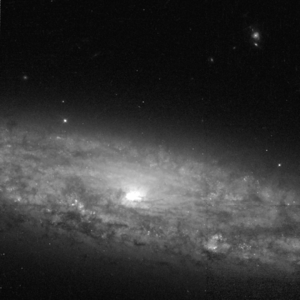
Voici une liste de galaxies spirales notables, classée en fonction de leur nom, de la constellation hôte, de la magnitude apparente et de la classification morphologique des galaxies.